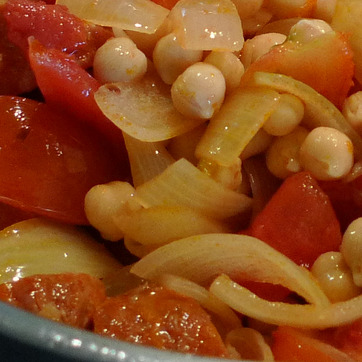
Material: food